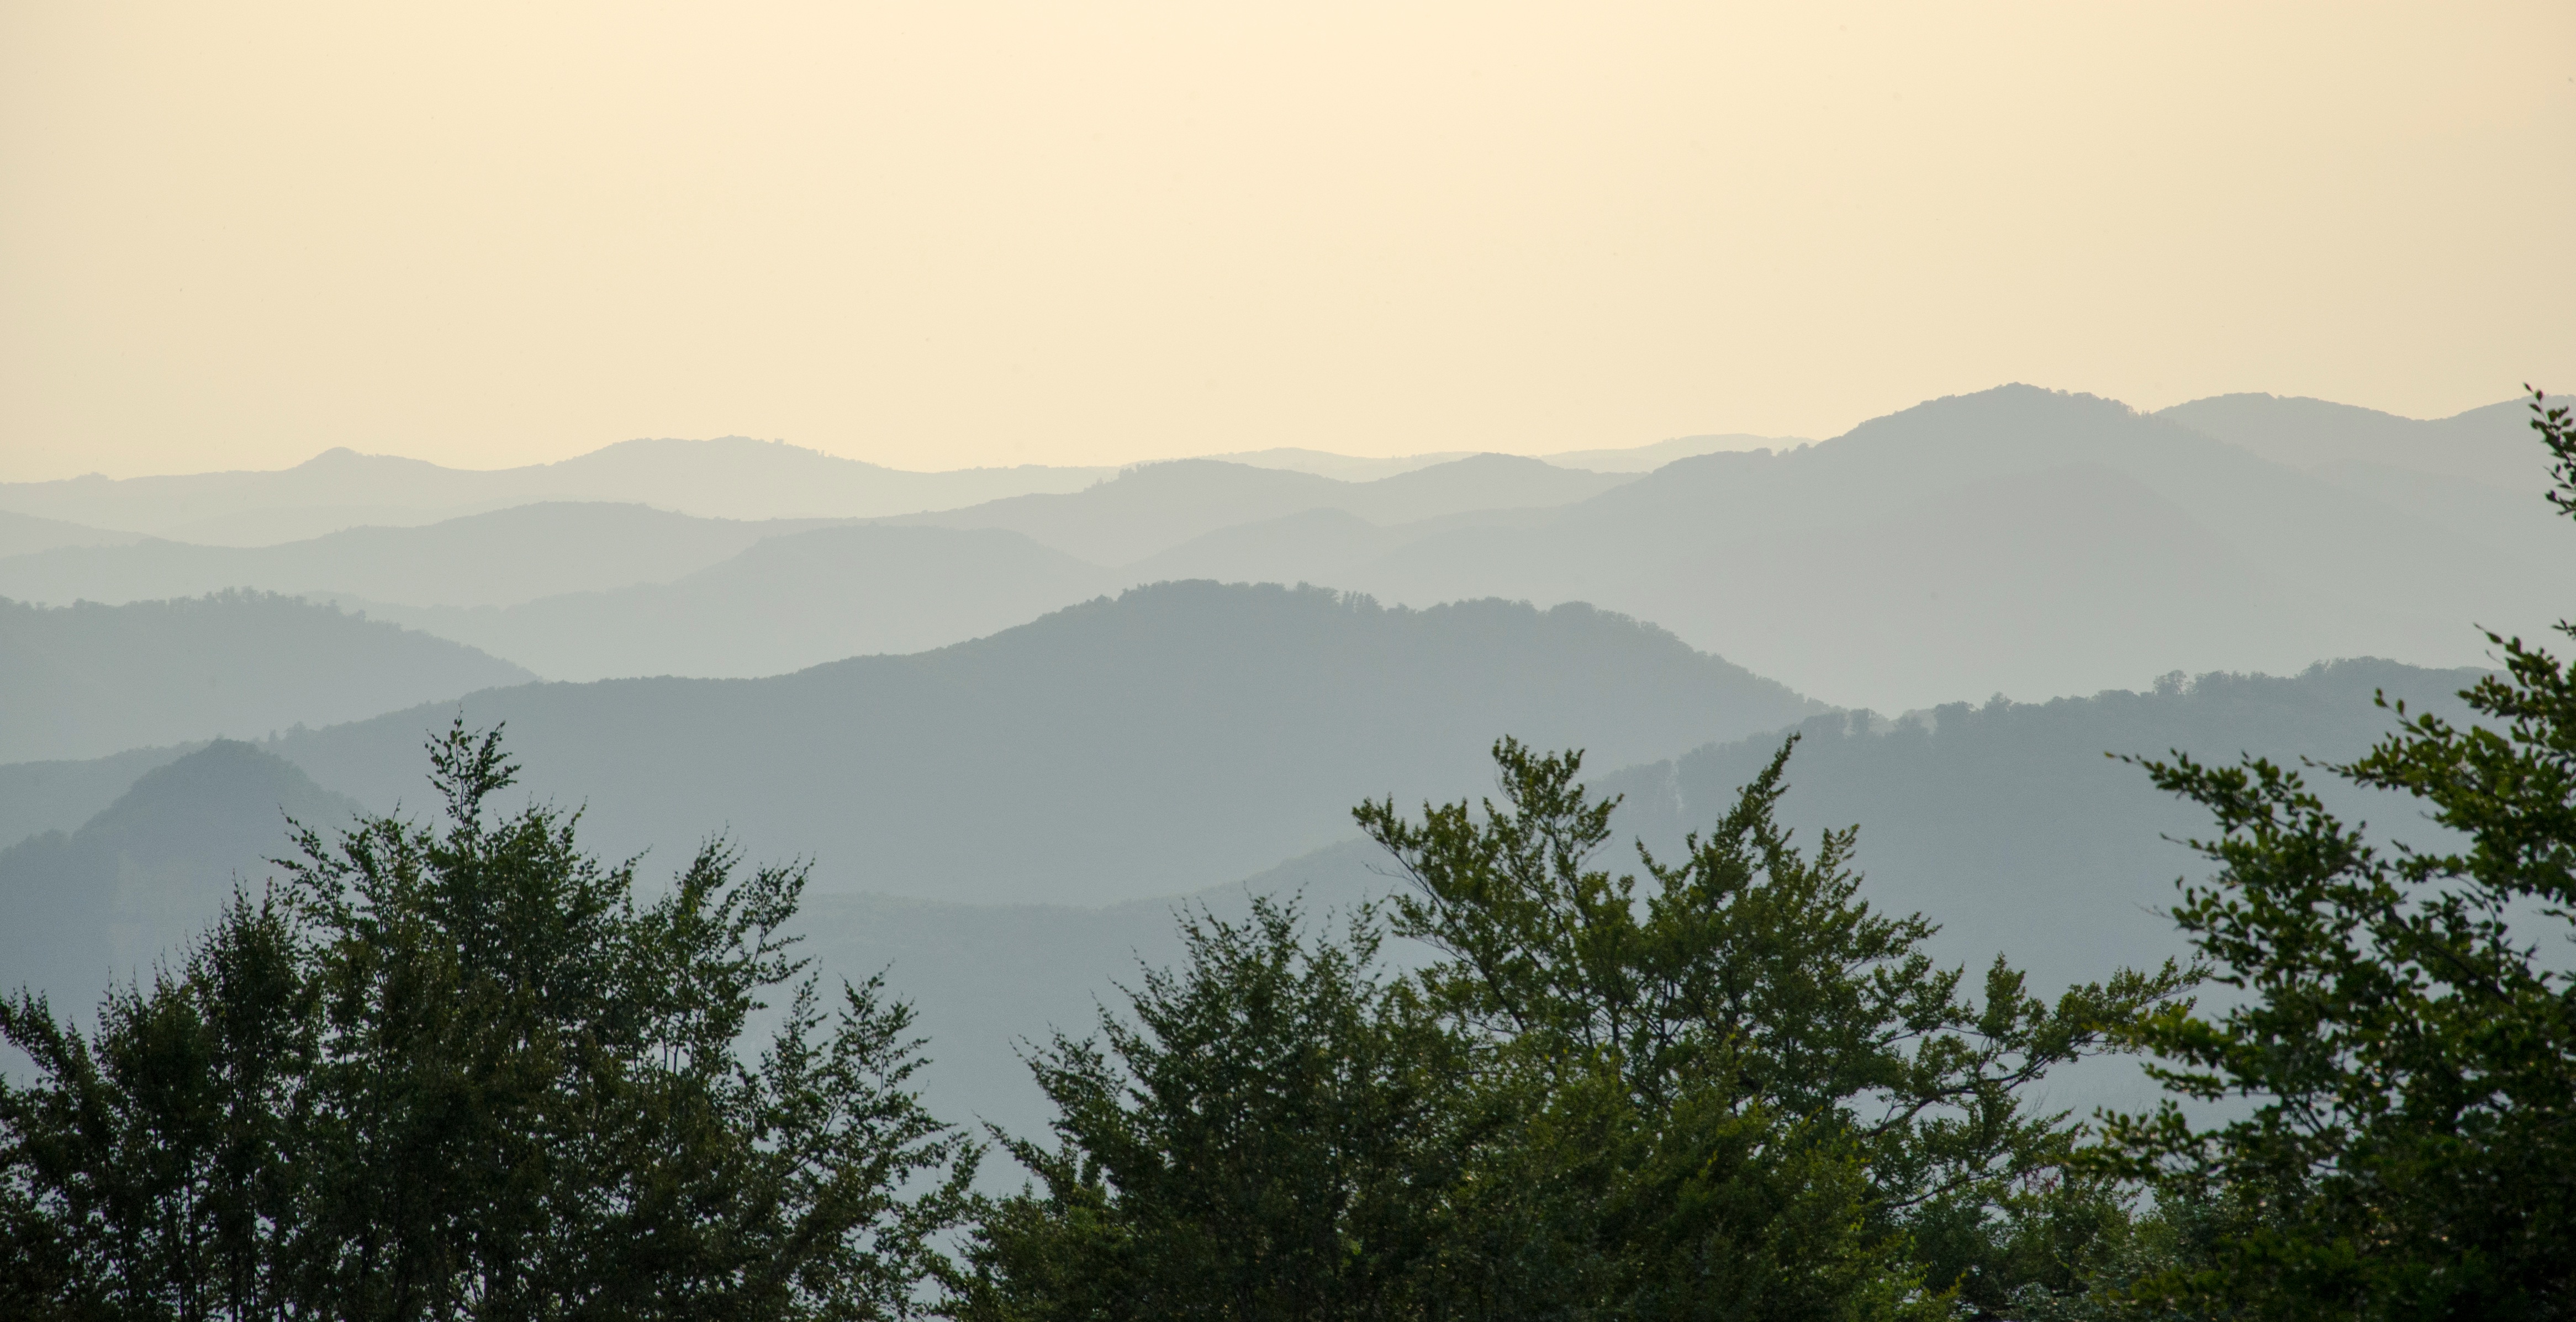
tree, nature, forest, wilderness, mountain, cloud, sky, mist, morning, hill, mountain range, ridge, habitat, ecosystem, natural environment, atmospheric phenomenon, mountainous landforms